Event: Nepal Earthquake
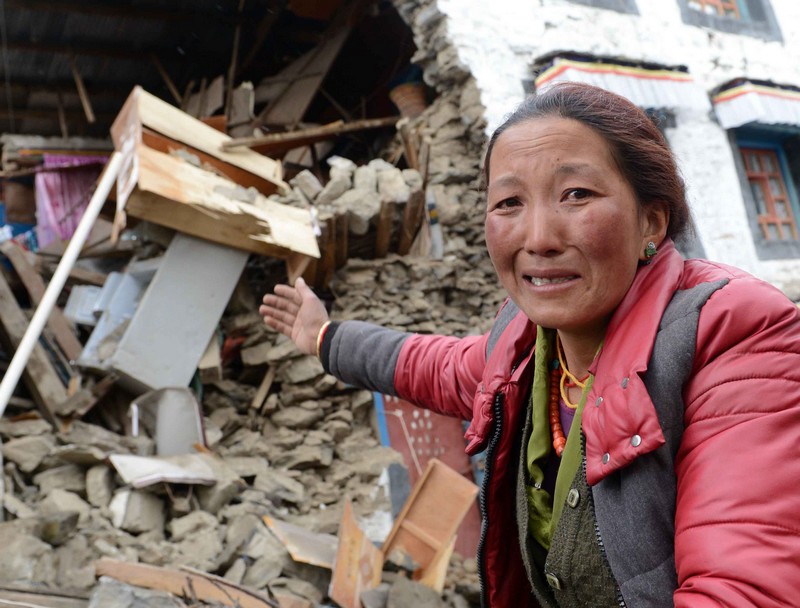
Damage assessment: damage